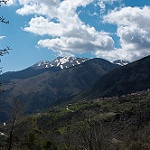
Label: mountain